Sawdust

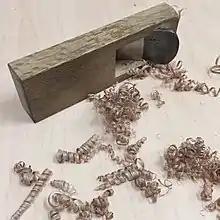
Wood shavings made with a Japanese handplane

People can be exposed to wood dust in the workplace by breathing it in, skin contact, or eye contact. The OSHA has set the legal limit (permissible exposure limit) for wood dust exposure in the workplace as 15 mg/m total exposure and 5 mg/m respiratory exposure over an 8-hour workday. The NIOSH has set a recommended exposure limit (REL) of 1 mg/m over an 8-hour workday.